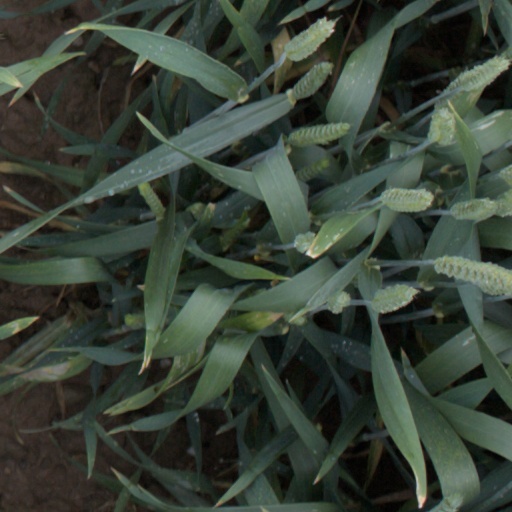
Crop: wheat